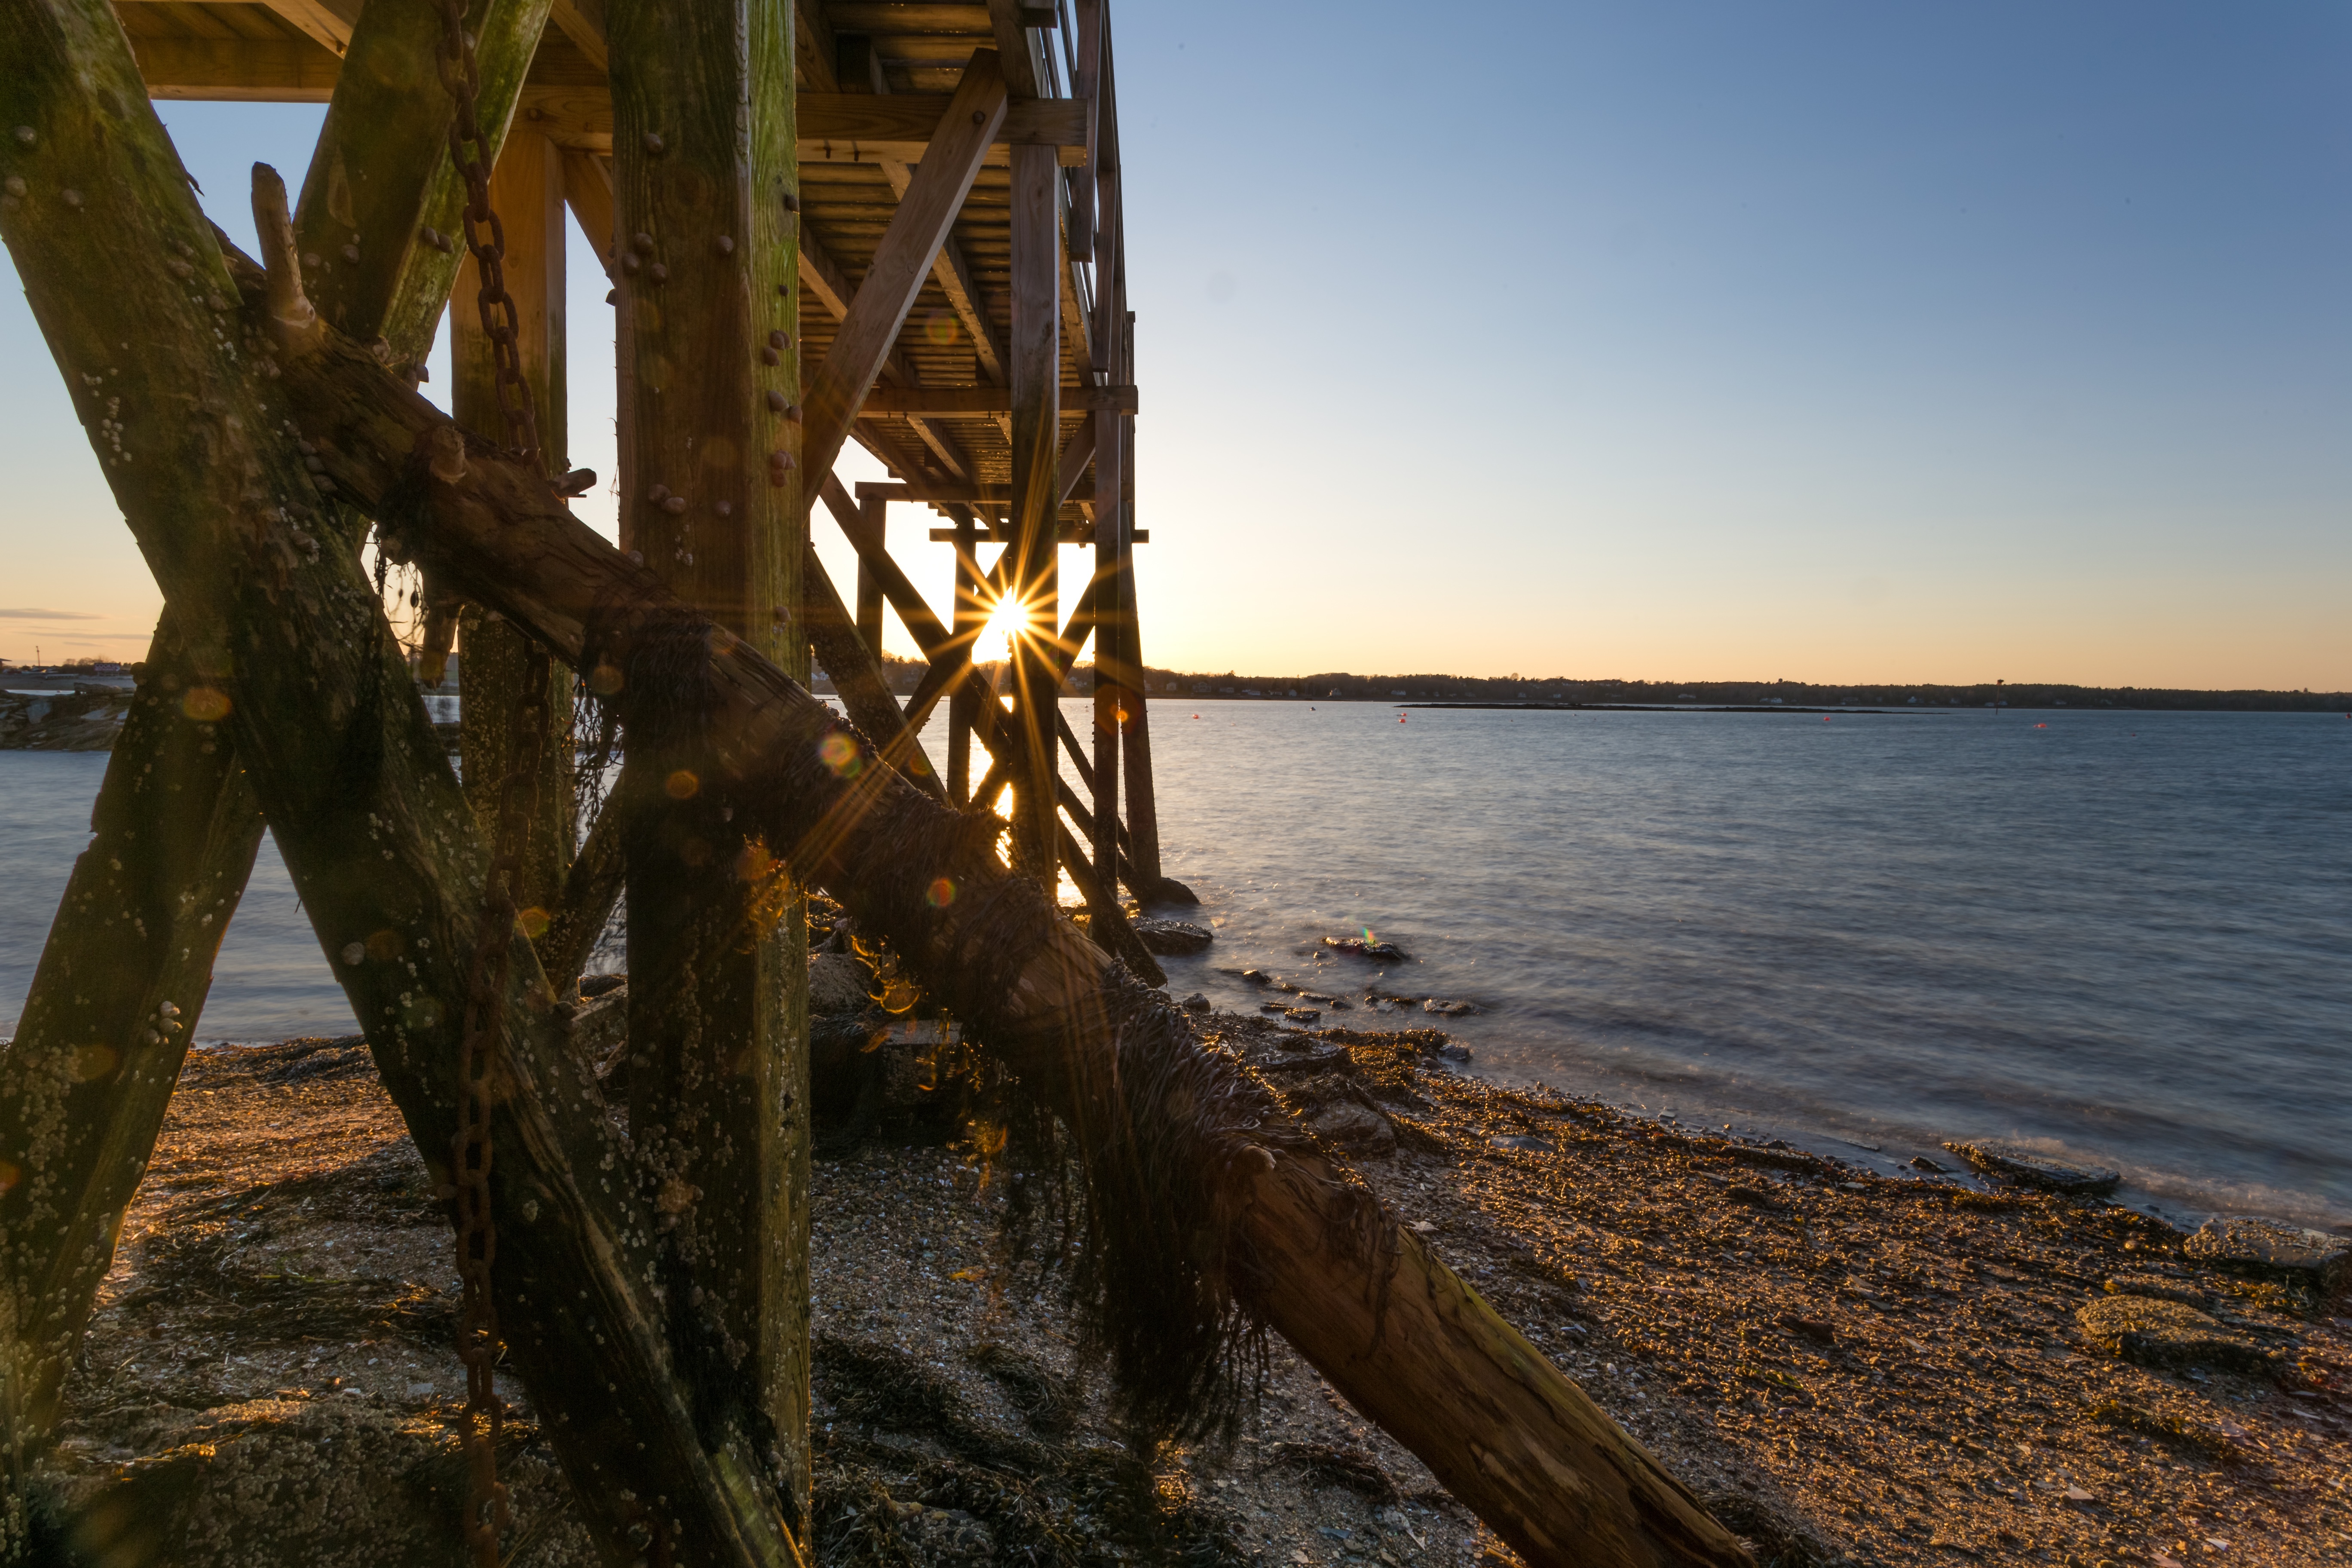
beach, sea, coast, water, rock, ocean, horizon, sunrise, sunset, sunlight, morning, shore, dusk, evening, reflection, tower